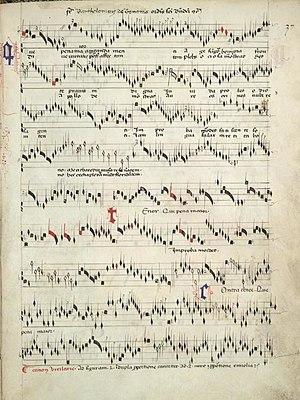
Manuscrit de Modène
Polyphonic Music of the Fourteenth Century est un ouvrage constitué de 24 volumes, paru entre 1956 et 1991 aux Éditions de l'Oiseau-Lyre, qui présente en notation moderne le répertoire complet de la musique polyphonique du XIVᵉ siècle, soit plus de 2 000 pièces.